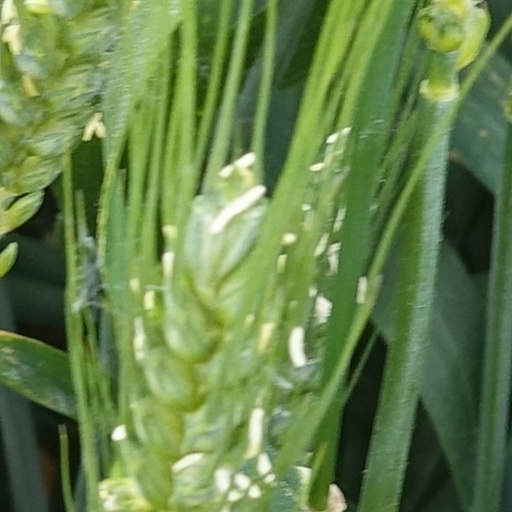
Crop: wheat